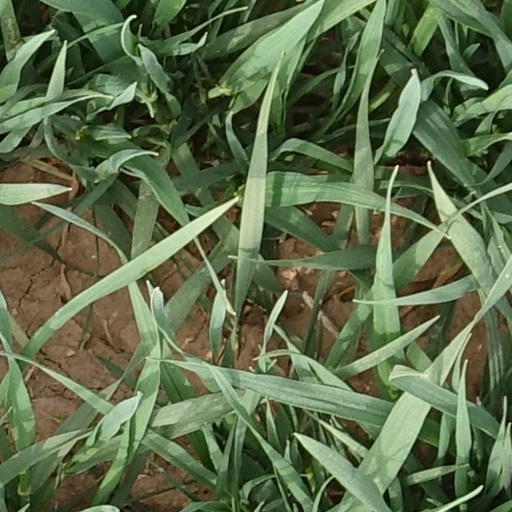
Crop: wheat